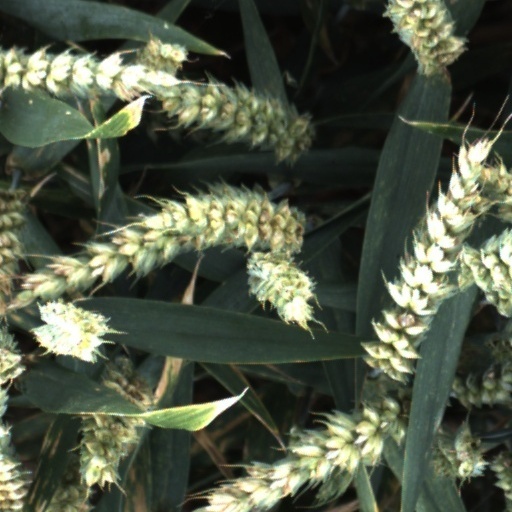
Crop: wheat